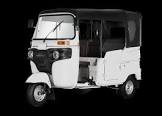
Vehicle type: Auto Rickshaws